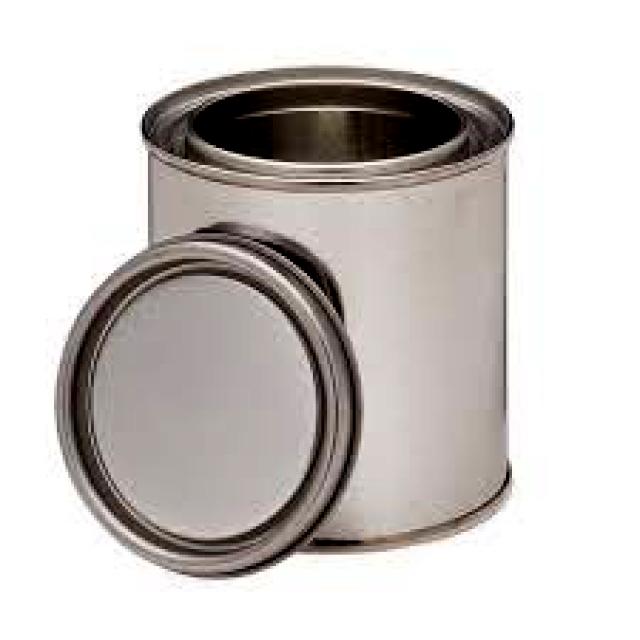
Label: Metal